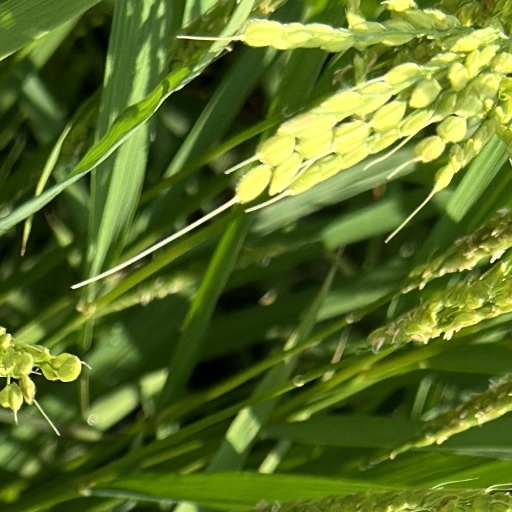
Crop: rice